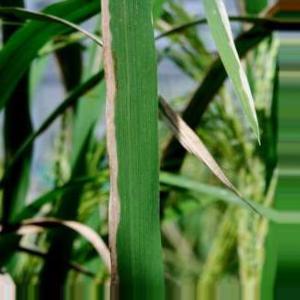
Nhãn: Bệnh Bạc lá (Bacterial leaf blight)